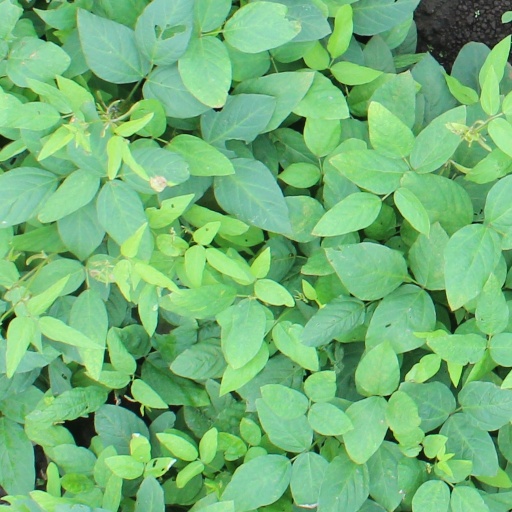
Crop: soybean